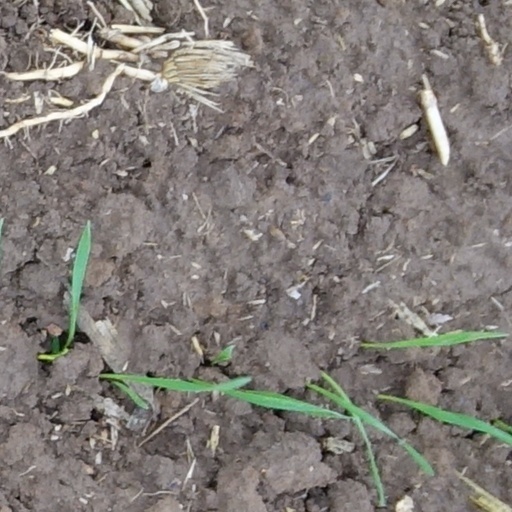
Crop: wheat